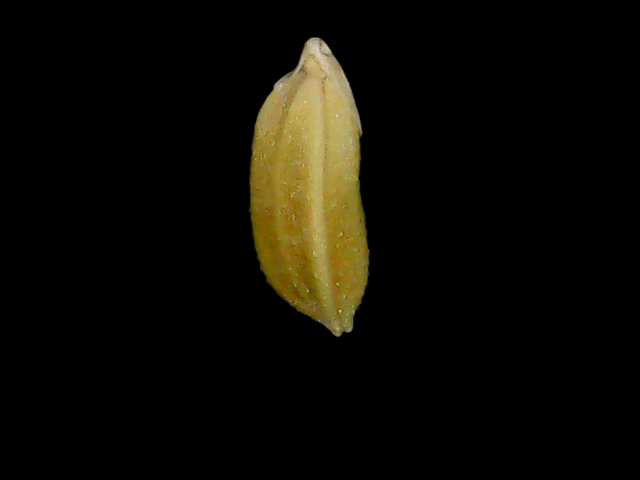
Rice variety: Bd95